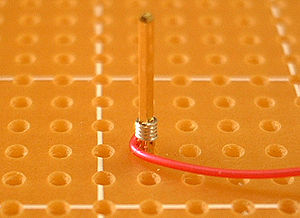
Elektronisk kredsløb / Praktisk kredsløbsopbygning
En ledning der er wirewrappet om et wirewrap-søm.
En ledning der er wirewrappet om et wirewrap-søm.
Et elektrisk kredsløb er en samling af elektroniske komponenter.